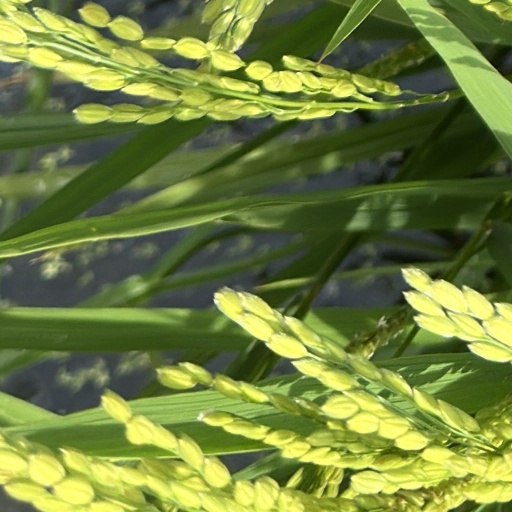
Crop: rice